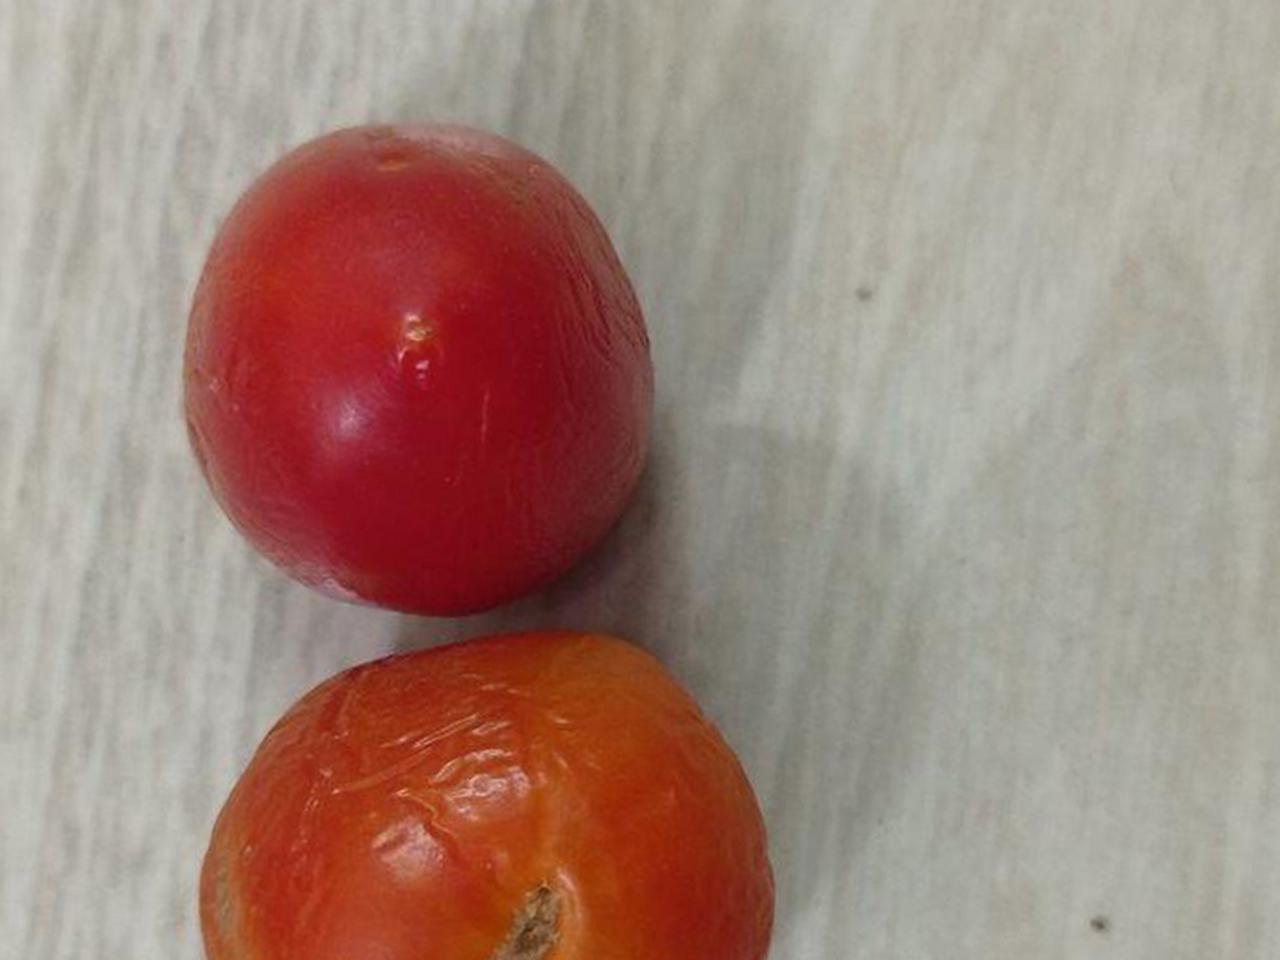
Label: Rotten